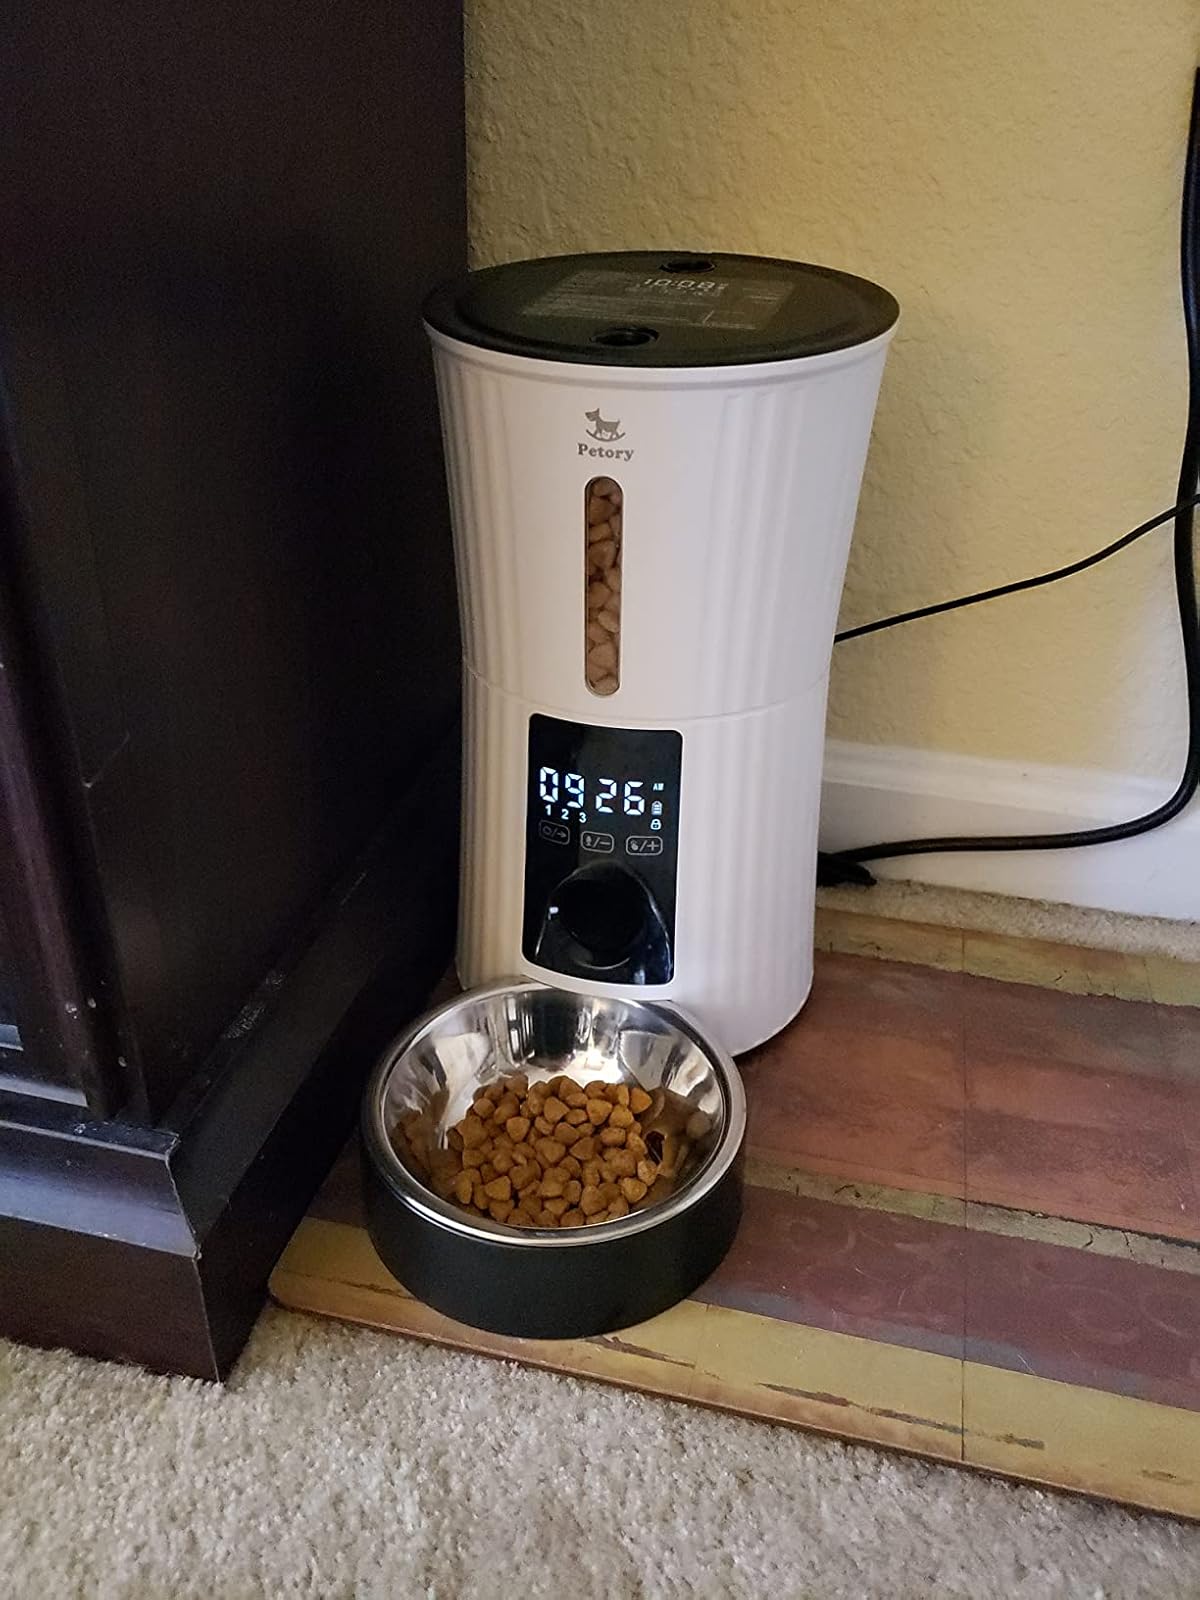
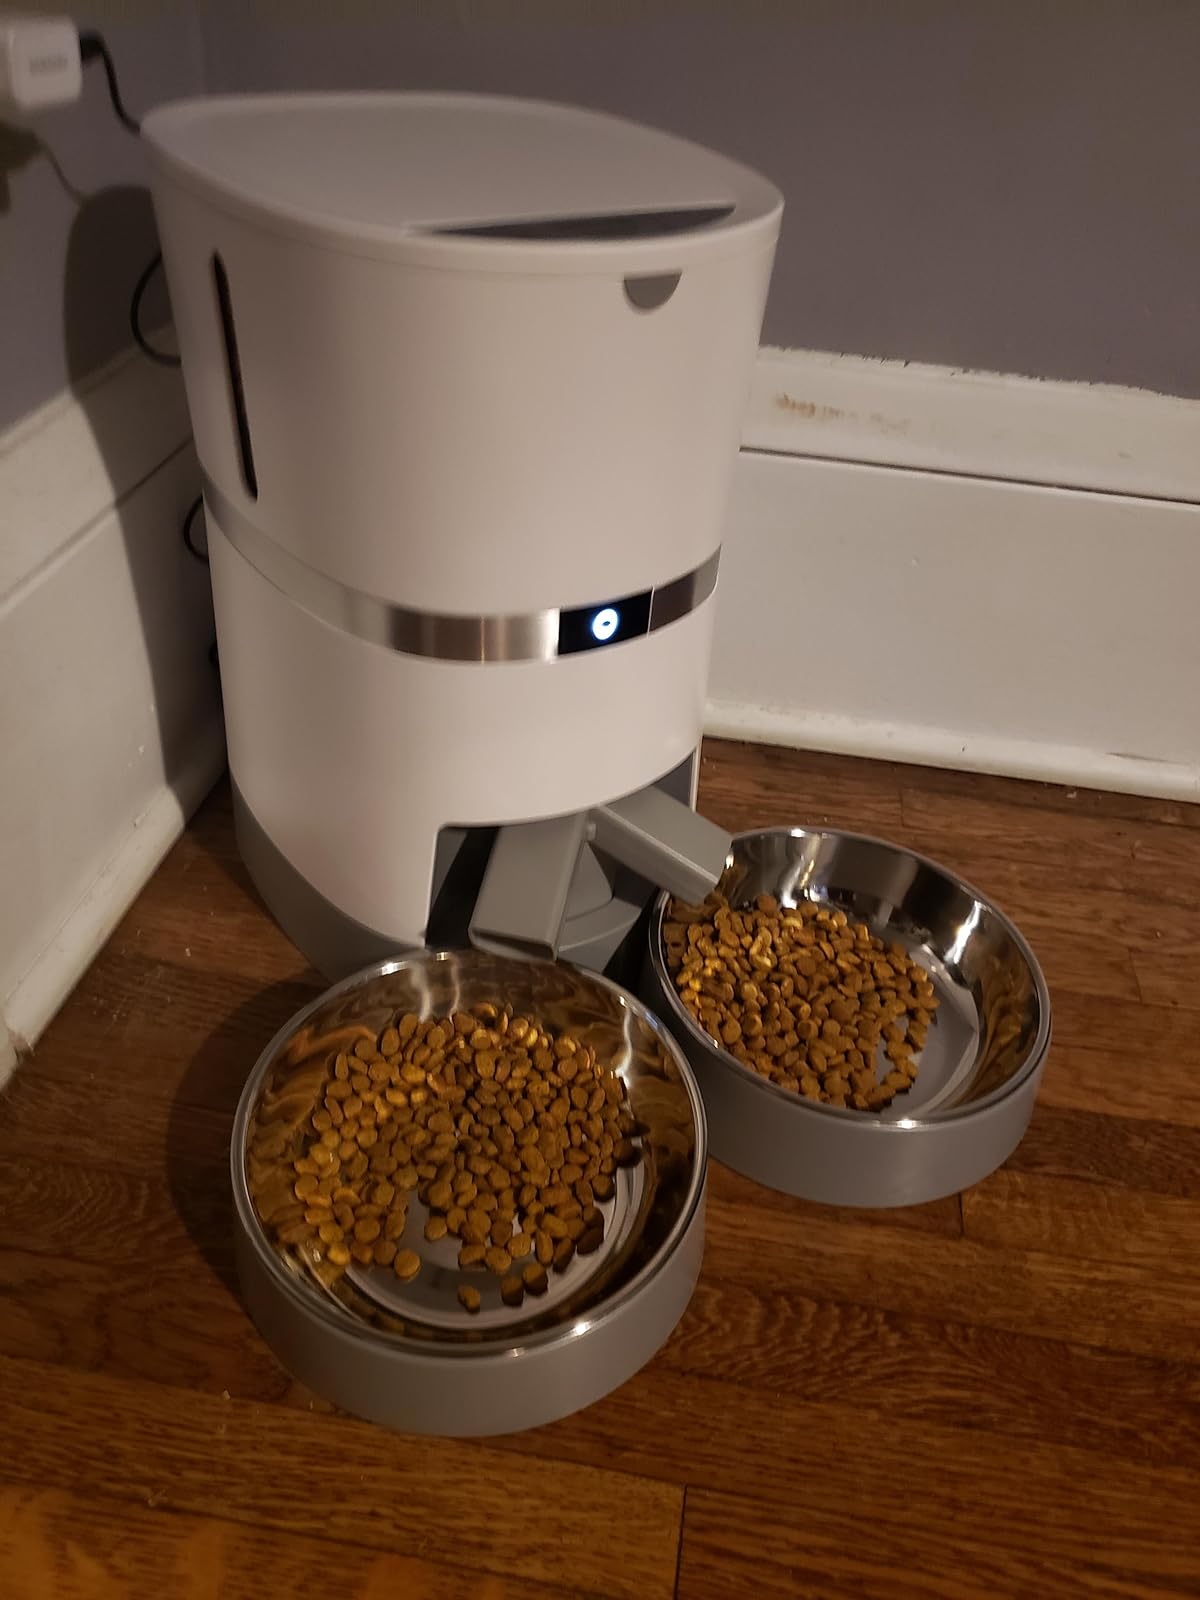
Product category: items_feeder
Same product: no